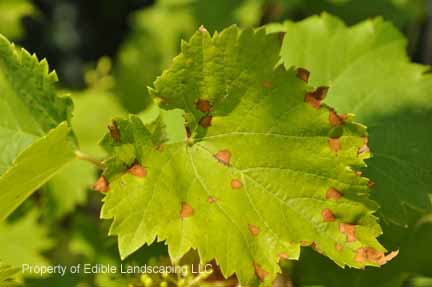
Labels: grape leaf black rot